Bangkok

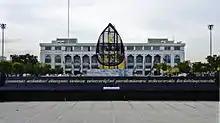
The city's ceremonial name is displayed in front of Bangkok City Hall.

As Thailand allied with Japan in World War II, Bangkok was subjected to Allied bombing, but rapidly grew in the post-war period as a result of US aid and government-sponsored investment. Bangkok's role as a US military R&R destination boosted its tourism industry, as well as firmly establishing it as a sex tourism destination. Disproportionate urban development led to increasing income inequalities and migration from rural areas into Bangkok; its population surged from 1.8 million to 3 million in the 1960s.